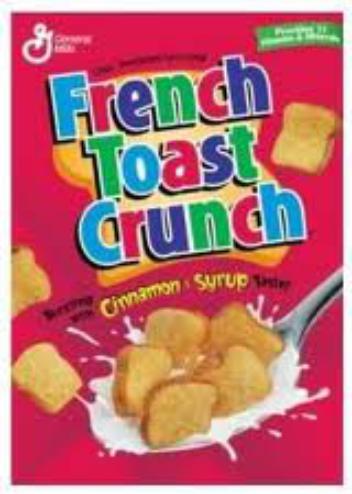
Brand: French Toast Crunch
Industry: Food